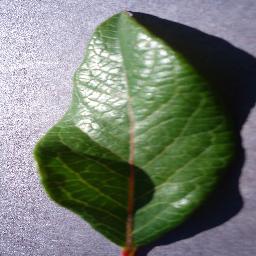
Label: Blueberry___healthy